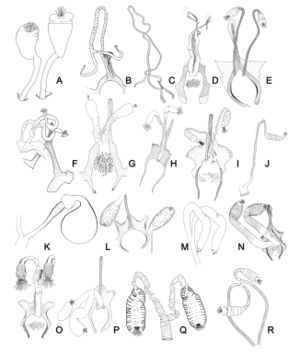
Les Phlebotominae, ou phlébotomes, sont une sous-famille d'insectes de l’ordre des diptères, du sous-ordre des nématocères, de la super-famille des Psychodoidea Lameere, 1936 et de la famille des Psychodidae.